Utricularia gibba

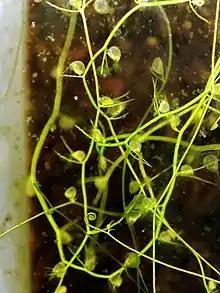
Stolons and traps feeding on algae "Scenedesmus" (green dots)

"Utricularia gibba" has the reputation of being one of the easier aquatic bladderworts to grow, often being described as a weed in cultivation. In his 1998 book "", Peter D'Amato advised that successful cultivation could be achieved with "U. gibba" floating in a small cup or bowl, within waterlogged peat, or even among the water-filled trays of other plants. It can also easily be grown in aquaria.